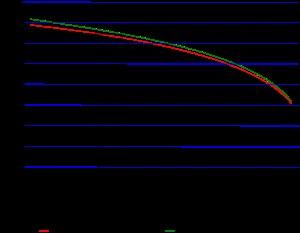
La vitesse maximale autorisée sur route en France est la vitesse fixée par voie réglementaire, à savoir par décret ou par arrêté de l'autorité investie du pouvoir de police, à ne pas dépasser par type de route pour les usagers empruntant le réseau routier français.